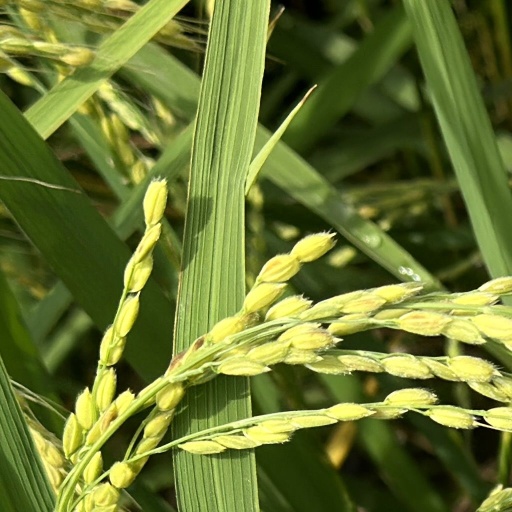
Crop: rice